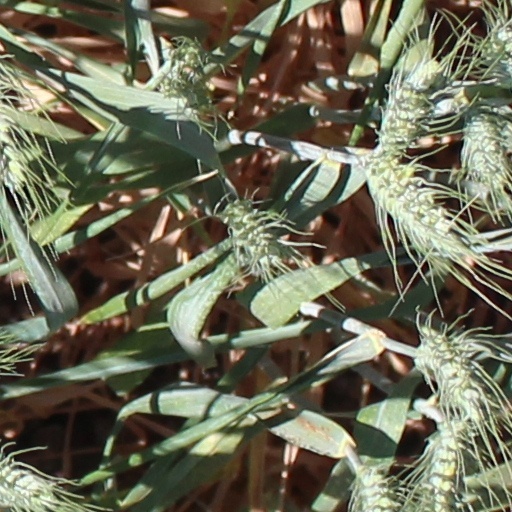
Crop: wheat